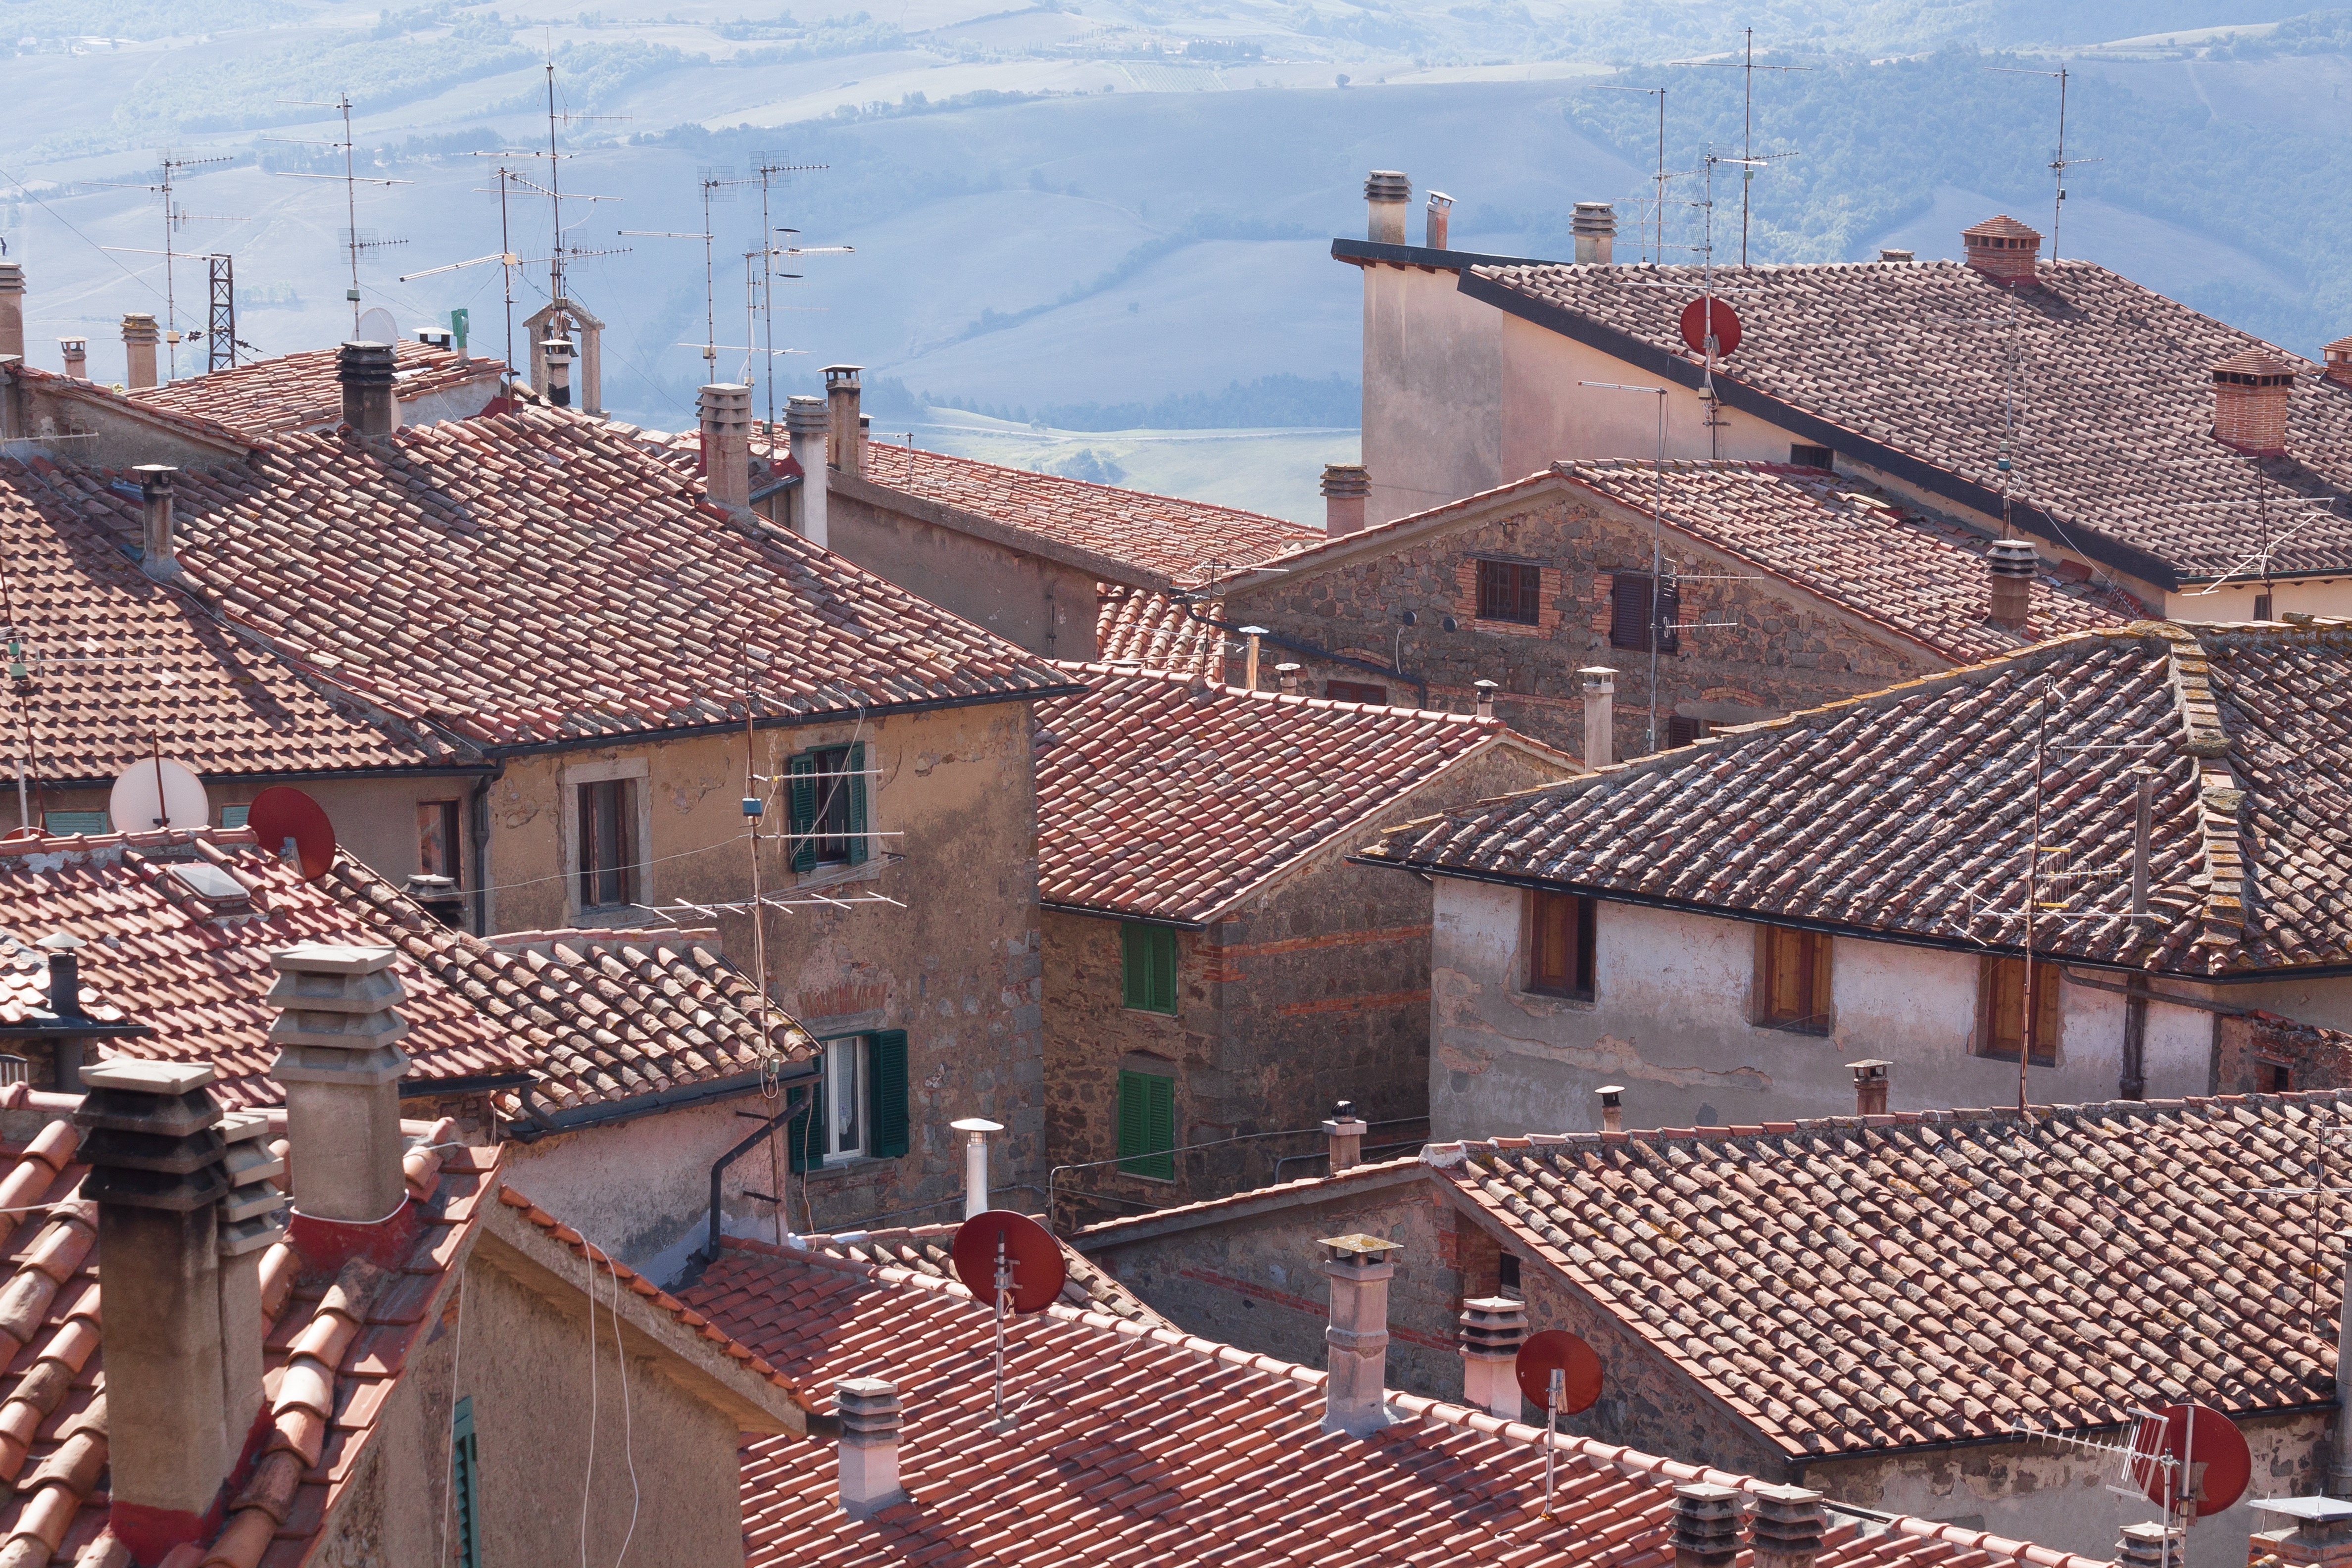
architecture, town, roof, building, old, travel, village, antenna, italy, tuscany, tourism, satellite dish, old town, medieval, middle ages, eng, human settlement